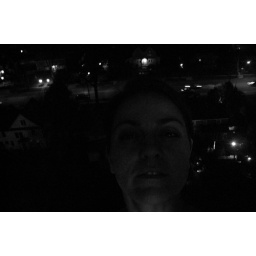
me, in black and white